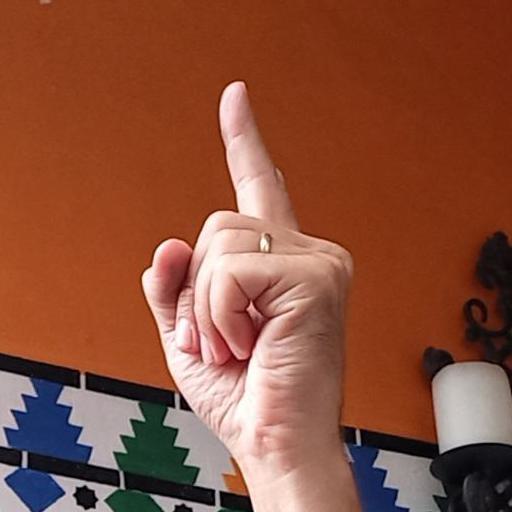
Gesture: one